Thomas Jane

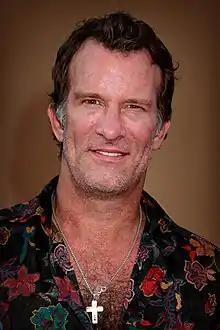
Jane in 2019

Thomas Jane (born Thomas Elliott III; February 22, 1969) is an American actor. Born and raised in Maryland, Jane's film career started with the Telugu-language romantic comedy "Padamati Sandhya Ragam" (1987). His other early films included "Nemesis" (1992), "Face/Off", "Boogie Nights" (both 1997), "The Thin Red Line" (1998), and "Magnolia" (1999). For his role in the science fiction horror film "Deep Blue Sea" (1999), Jane was seen as "a genuine new action star". After receiving critical acclaim as baseball player Mickey Mantle in "61*" (2001), he appeared in leading roles beginning with André Stander in the South African biographical film "Stander" (2003), for which he gained further critical acclaim.